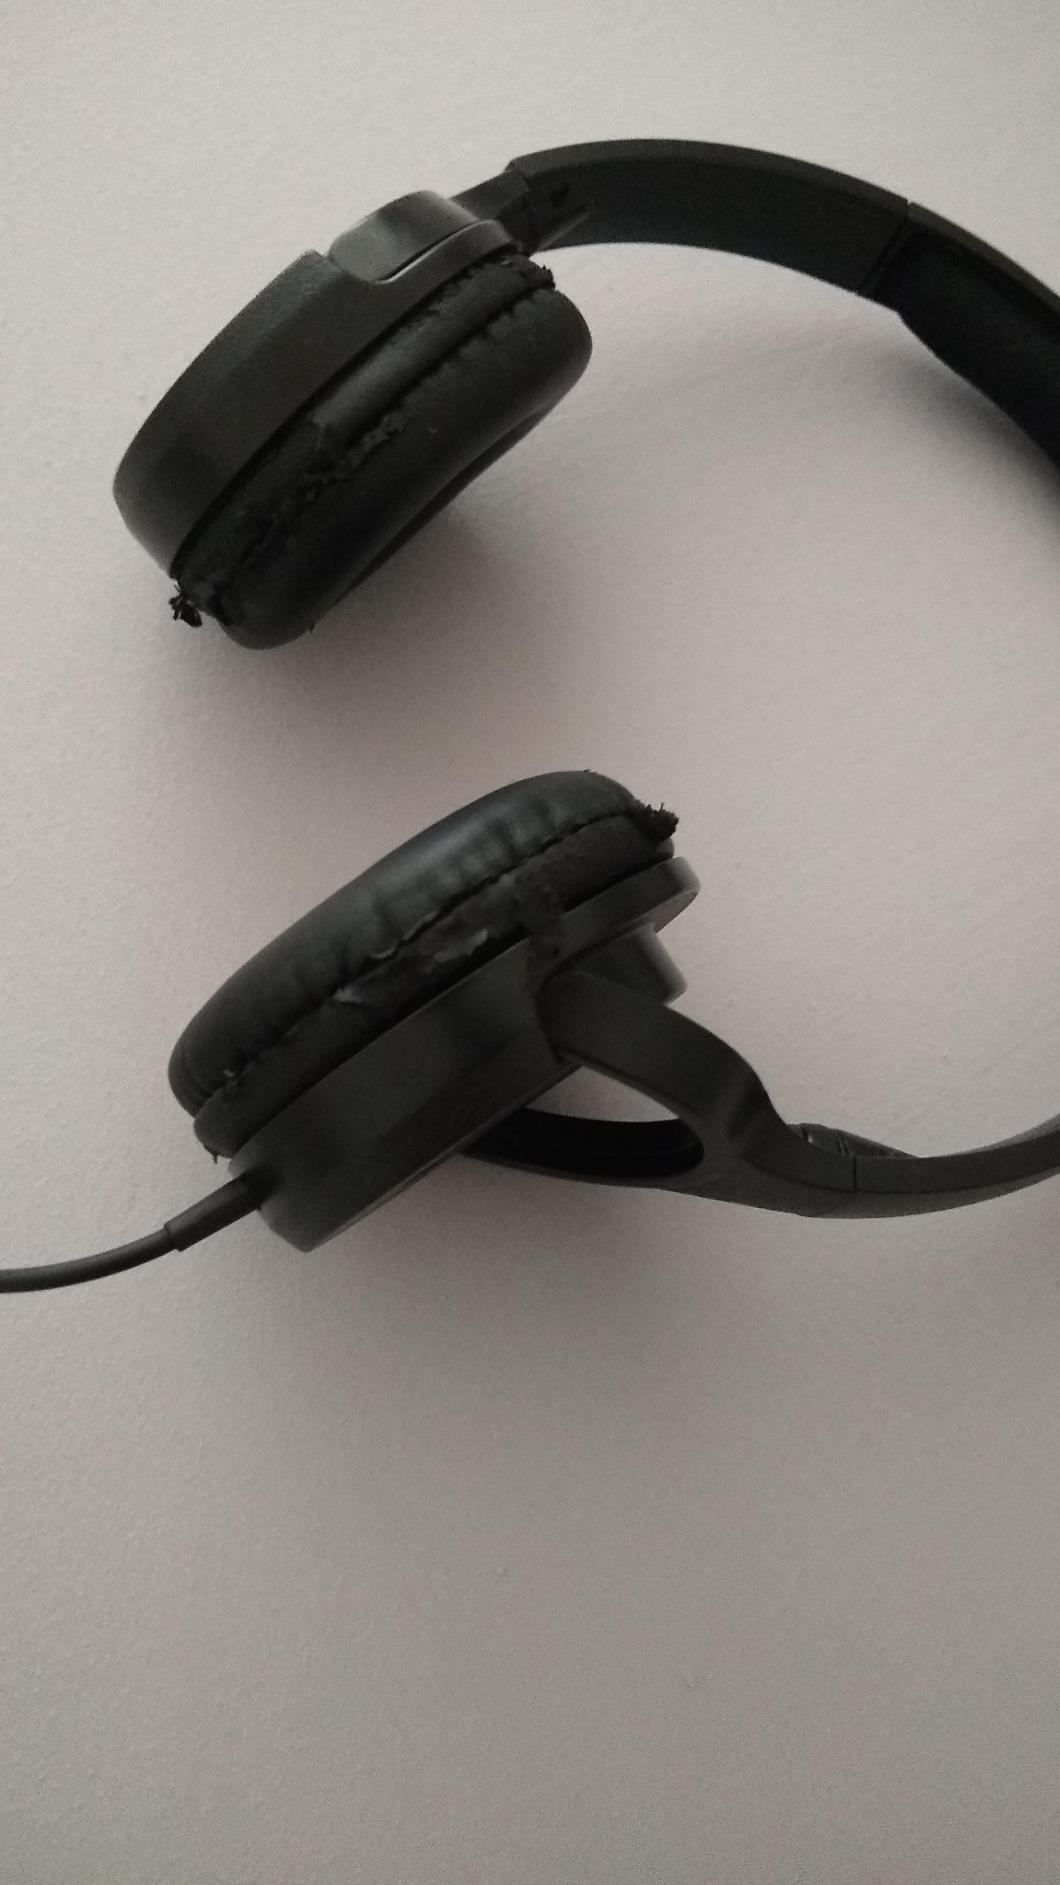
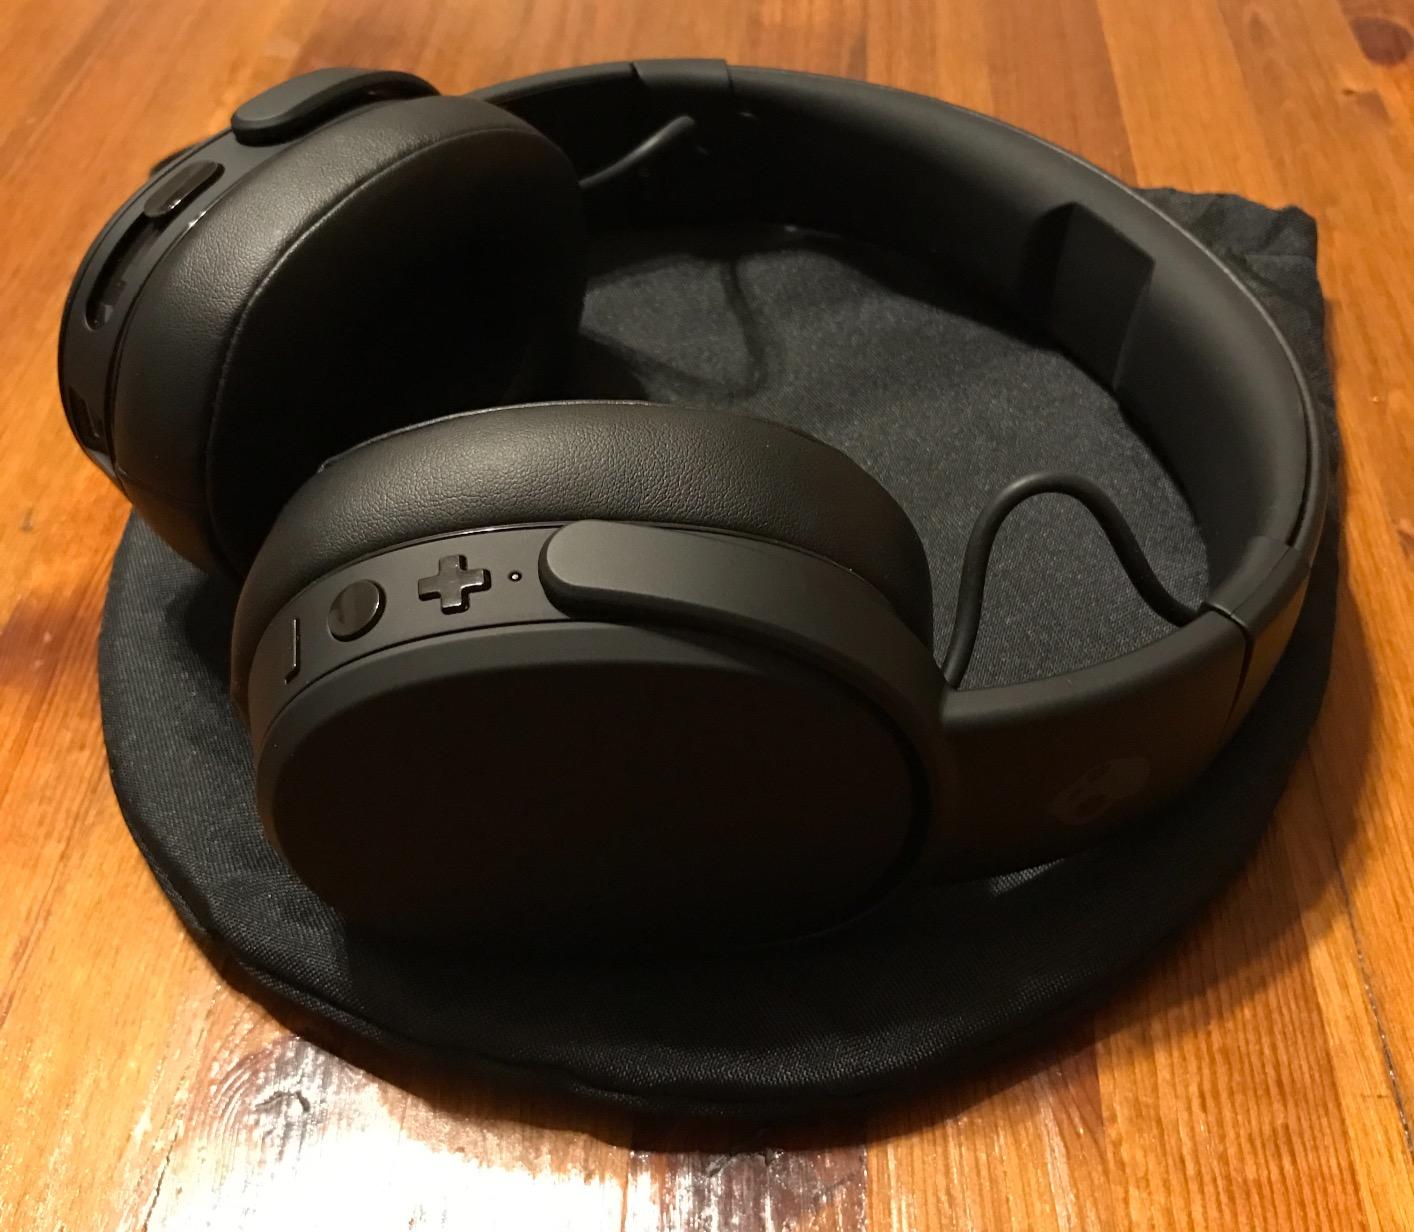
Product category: headphones
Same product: no